Fear Itself (comics)

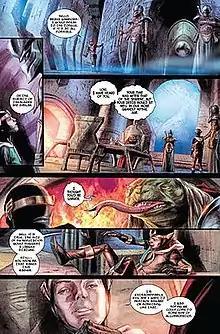
Page from "Journey into Mystery" #625 (October 2011), a tie-in book for which both the writing by Kieron Gillen's and the artwork by Doug Braithwaite, Ulises Arreola and Rich Elson were widely applauded.

Alex Evans, reviewing issues 622–626 of Journey into Mystery for Weekly Comic Book Review, gave a grade of "A+" to the first issue, and an "A-" to the next three. He called the first four issues "brilliant", repeatedly lauding their consistent excellence from month to month, and naming the series one of Marvel's best comics, saying the first issue was the best one of the year thus far. Evans described Gillen's child Loki story as "perfection", and hailed Gillen's ability to tie in seemingly digressive elements as thematically relevant, his issue structure and his facility for narration and dialogue, as well as the humor, adventure and characterization. Evans called Braithwaite’s art and Ulises Arreola’s colors "stunning" and "epic", finding it to be on a higher level than other comics art, and comparable to that found in a fantasy storybook, which he felt made the Asgardian environment seem "immense, important, and full of life." Evans and D.S. Arsenault gave a "B+" to issues 626 and 630, respectively, with Evans that despite being "absolutely fantastic", his grade was due simply to the exceptionally high standard set by the prior issues, and that Surtur and the troika of Try, Leah and the Disir not as interesting. Arsenault cited Loki's "heroically comic" scene-stealing, and aside from not enjoying the visuals in the flashback sequence as much (whose purpose he conceded he understood), he thought the book a "hoot" that new readers would enjoy. Chad Nevett and Ryan K. Lindsay of Comic Book Resources gave 4 out of 5 stars to issues 622, 624 and 625, and 3.5 stars to issues 623 and 626, seeing it as superior to the core miniseries. The reviewers praised the intelligence, structure and "cerebral" narrative of Gillen's of Thor and Loki's new relationship set against Asgardian politics, calling it a "glorious tale", and an improvement over his previous "Thor" work. Also mentioned were Gillen's whimsical captions, "tight dialogue" and his ability to plant narrative seeds and follow through purposefully with winding plot twists. They also noted Braithwaite's "intricate", "amazing art" and Arreola's colors, and how this lent itself to depicting Loki's various moods. Rich Johnston of Bleeding Cool positively compared issue #623 to the 2011 "Thor" feature film, calling it the "perfect comic" for presenting Asgard in a "grandly poetic" light, "epic" and "beautiful". Johnston praised the book for the complexity in which it elevated Loki as a more impressive character than Thor. Reviewers at Comics Bulletin gave 4 out of 5 bullets to "Journey Into Mystery" #622, 624 and 625, giving Kieron Gillen high marks for his storytelling, characterization, humor and satisfyingly brisk pace, and Doug Braithwaite for his "wondrously detailed" art. Jesse Schedeen of IGN, who gave issue #623 a "Great" rating of 8.5 out of 10, also enjoyed Gillen's "refined and almost lyrical" dialogue, and the art, though he felt the colors needed some adjustment. Schedeen gave issue #627 a "Great" rating of 8.0 out of 10, saying that what was essentially a filler issue was elevated by the creative team's execution, and that Rich Elson's made an appropriate substitution for artist Doug Braithwaite, but that the lettering was too small and indistinct. Schedeen gave issue #630 an "Amazing" rating of 9 out of 10, calling Gillen's Volstagg tale a "classic" and the series "Marvel's best ongoing book". He compared it to the "Wiz Kids" segment of the 2001 "Simpsons" episode "Treehouse of Horror XII", and applauded its humor, emotion, the rendition of the different sides of Volstagg's personality, and the manner in which guest artist Rich Elson's refined, precise pencils addressed the previous problems Schedeen perceived in the series. The "Fear Itself" issues of "Journey Into Mystery" have the highest score of any tie-in at Comic Book Roundup, with 8.6 out of 10.